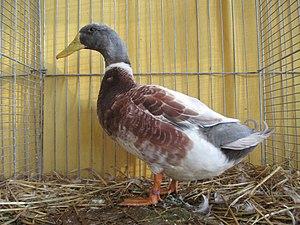
Cette liste des races de canards n'est pas exhaustive.